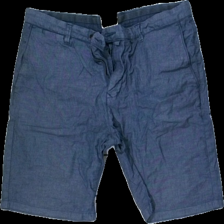
View: front
Type: Shorts
Category: Men
Brand: Not in the list
Brand text on label: Bowery
Colors: Blue
Material: 100% Cotton
Cut: Regular
Season: Summer
Price range: 50-100
Recommended usage: Reuse
Description: blue shorts